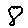
Label: 8